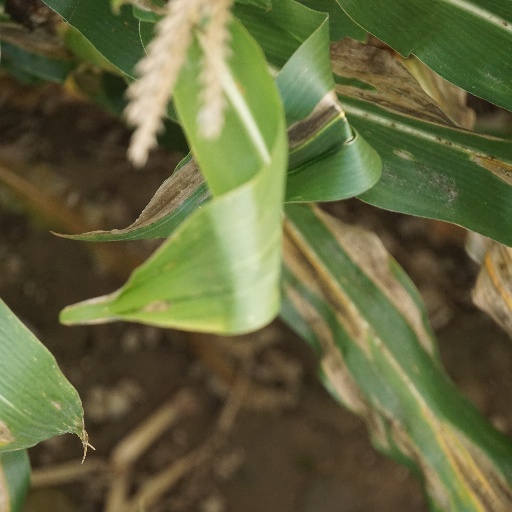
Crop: maize; corn